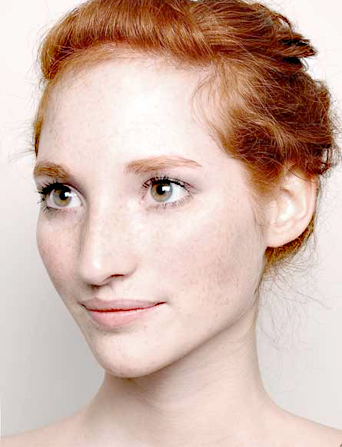
Gender: women